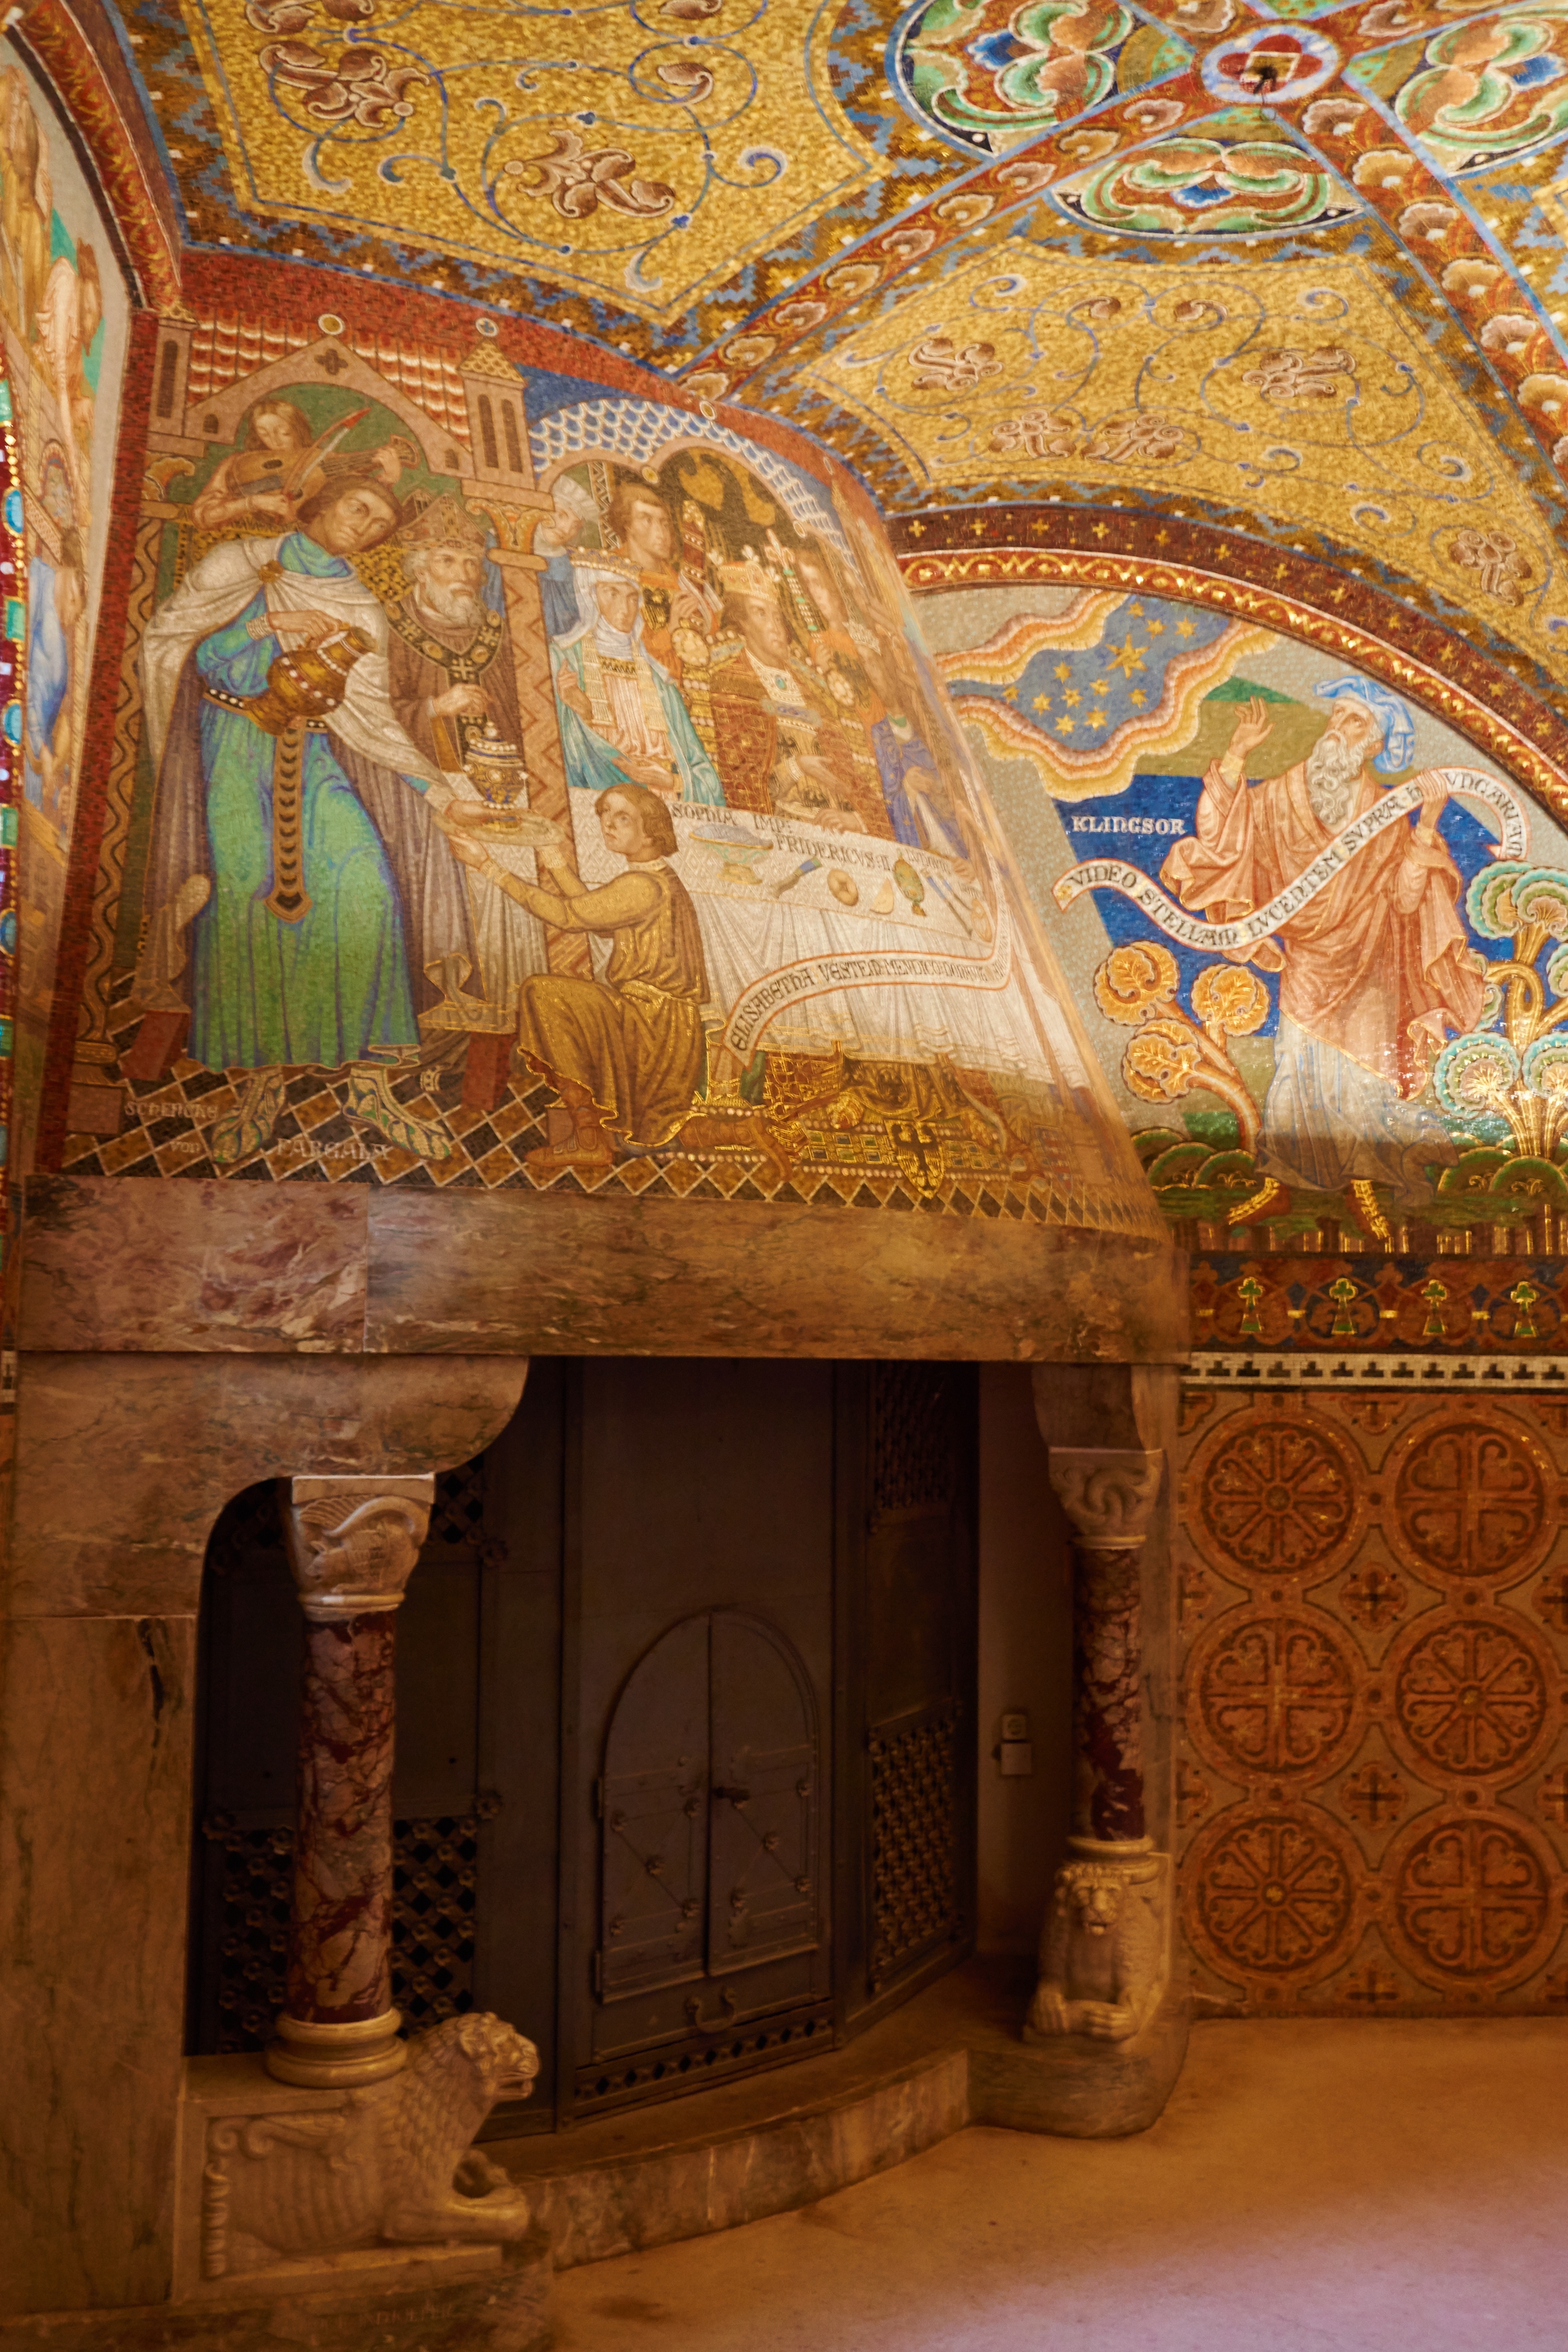
fireplace, artwork, painting, art, temple, mosaic, carving, middle ages, wartburg castle, ancient history